Captain Zeppos

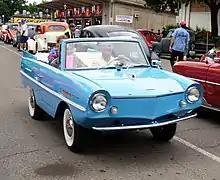
An Amphicar, the type of amphibious car driven by Zeppos

Most of the location filming was done in Roosdaal in Flemish Brabant.